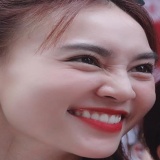
diễn viên Ninh Dương Lan Ngọc